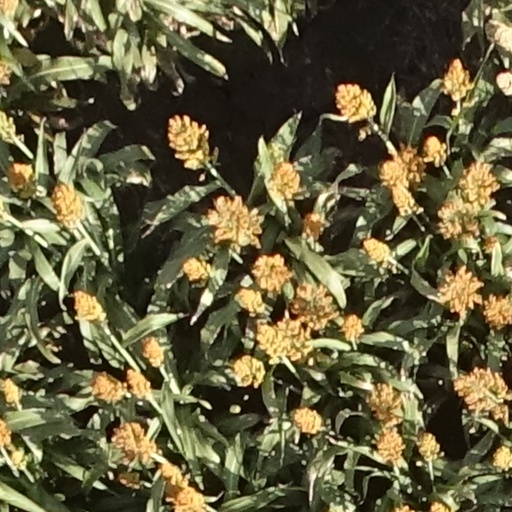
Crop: sorghum